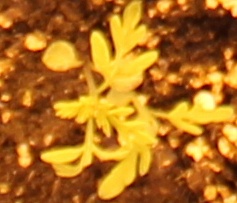
Label: Ragweed